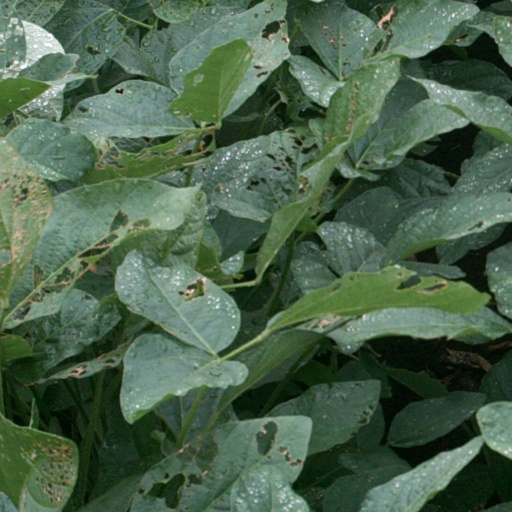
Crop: soybean